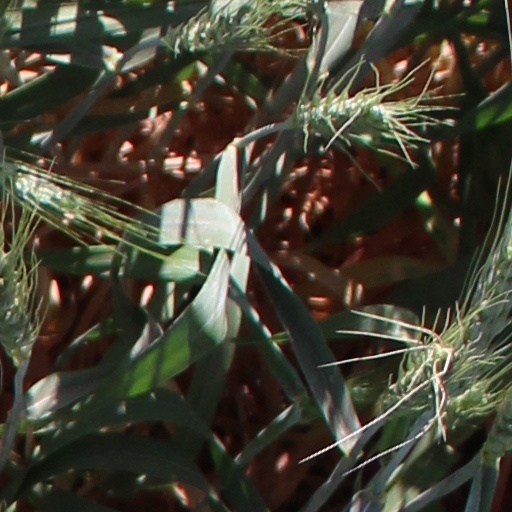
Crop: wheat